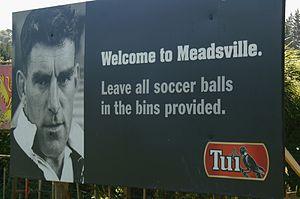
Te Kuiti est une petite localité du Nord de la région du King Country dans l’île du Nord de la Nouvelle-Zélande. La ville se présente elle-même comme la capitale mondiale de la tonte de moutons et est le lieu du championnat annuel de tonte de moutons.